Appleton A. Mason

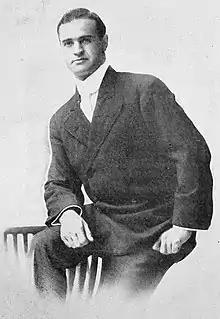
Mason pictured in "Jambalaya 1911", Tulane yearbook

Appleton Adams Mason (June 11, 1880 – December 20, 1938) was an American college football and college basketball coach and physical education instructor. He served as the head football coach at Warrensburg Teachers College—now known as the University of Central Missouri—from 1908 to 1909, Tulane University from 1910 to 1912, and New York University (NYU) in 1918, compiling a career college football head coaching record of 15–23–4. Mason was also the head basketball coach Warrensburg Teachers from 1908 to 1910 and at Tulane for the 1912–13 season, tallying a career college basketball head coaching mark of 23–13.